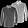
Label: Shirt